Nabatieh

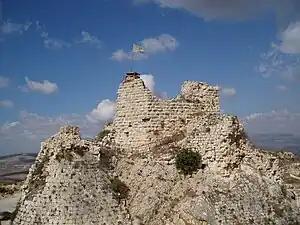
Beaufort Castle, a Crusader castle near Nabatieh.

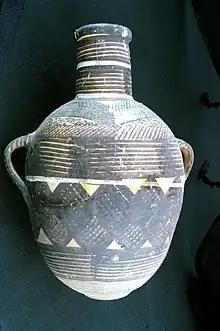
Water pot, 30 inches high, made in Nabatieh circa 1960.

Nabatieh (', Syriac-Aramaic: ܐܠܢܒܛܝܥ), or Nabatîyé, is a city of the Nabatieh Governorate, in southern Lebanon.